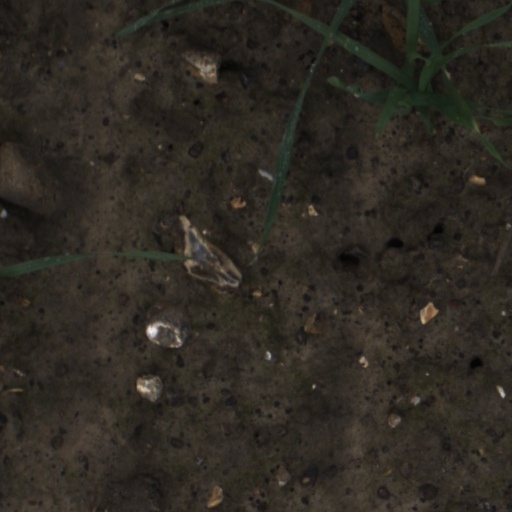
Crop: wheat